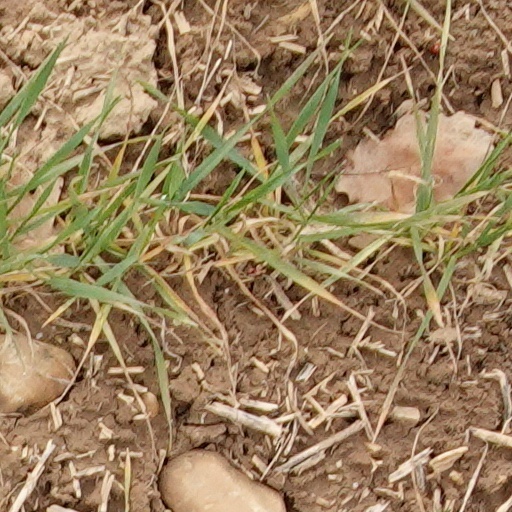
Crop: wheat